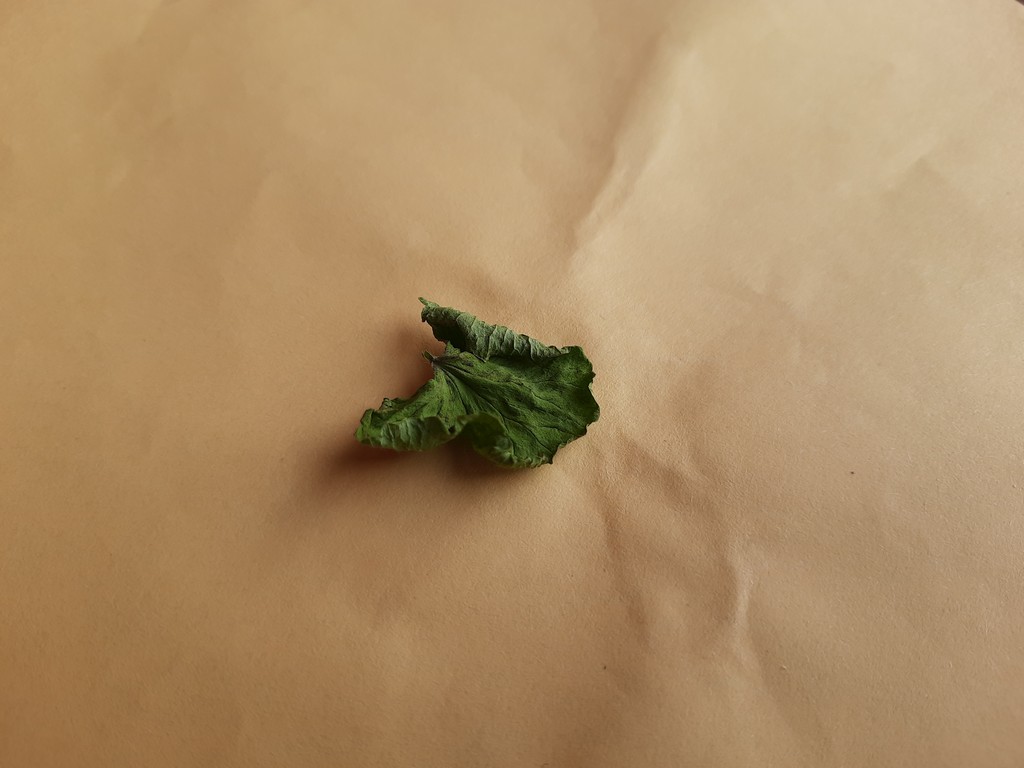
Label: Dried